Airport Link, Brisbane

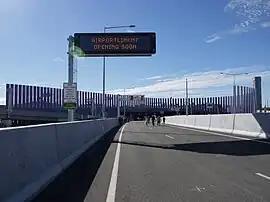
Heading northbound toward Southern Portal from Fortitude Valley on ramp (Preview Walk)

The Airport Link is a tunnelled, motorway grade, toll road in the northern suburbs of Brisbane, Queensland, Australia. It connects the Brisbane central business district and the Clem Jones Tunnel to the East–West Arterial Road which leads to the Brisbane Airport. It was built in conjunction with the Windsor to Kedron section of the Northern Busway in approximately the same corridor.